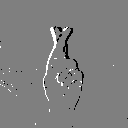
ASL letter: r